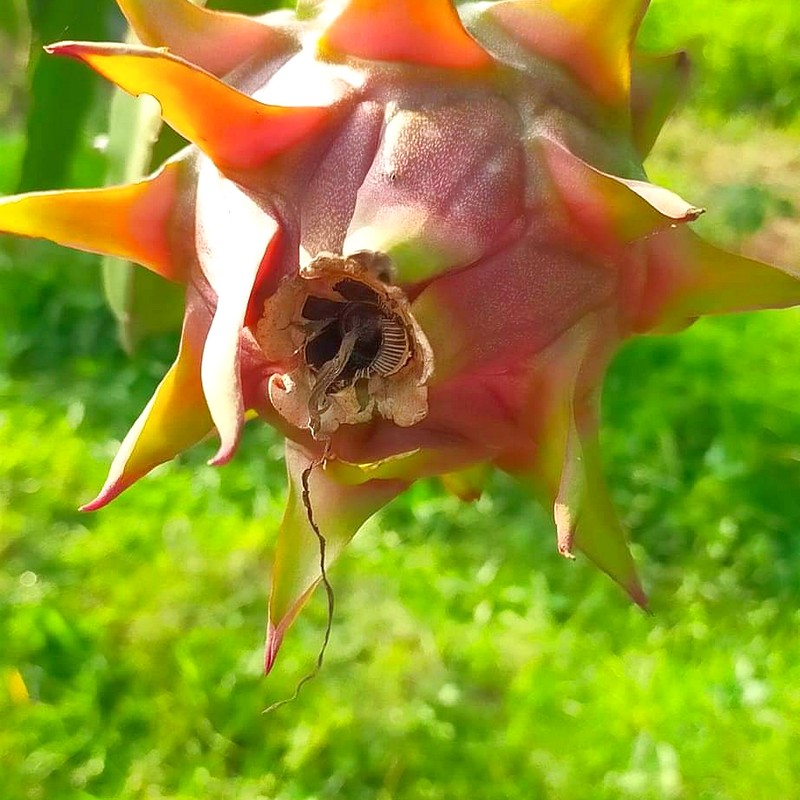
Label: Fresh Dragon Fruit